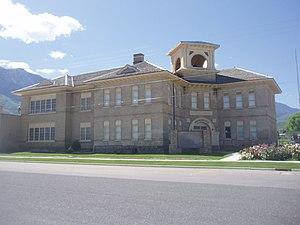
La ville de Santaquin est située dans le comté d'Utah, dans l’État de l’Utah, aux États-Unis. Sa population s’élevait à 9 128 habitants lors du recensement de 2010, estimée à 11 062 habitants en 2016.